Easy Star All-Stars

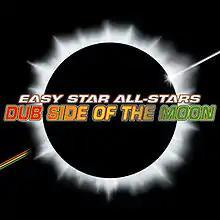
Album cover of Easy Star All-Stars first release "Dub Side of the Moon"

In February 2003, Easy Star All-Stars released a cover album of Pink Floyd's "The Dark Side of the Moon" entitled "Dub Side of the Moon", a complete reggae reinterpretation of the Pink Floyd album. "Dub Side of the Moon" has remained on the Billboard Reggae Charts since its release in 2003. It features instructions on how to synchronize the record with "The Wizard of Oz", referencing the audiovisual pairing sometimes referred to as "Dark Side of the Rainbow".